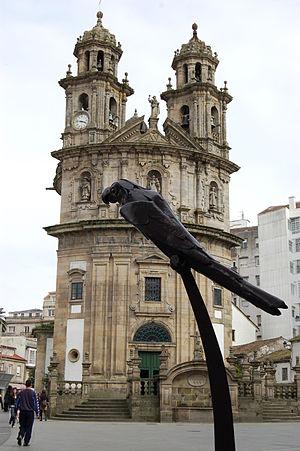
Une zone piétonne, zone piétonnière, zone pour piétons, plateau piétonnier d'une ville est un ensemble de rues et de ruelles où la circulation est réservée aux piétons et souvent également aux cyclistes.
Pontevedra est une ville qui se trouve dans le nord-ouest de l'Espagne et de la Péninsule Ibérique. Capitale de la province de Pontevedra ainsi que capitale de la région touristique des Rías Baixas ou Rías Bajas, la ville est située dans le sud-ouest de la communauté autonome de Galice. Elle est surnommée « la ville où le piéton est roi ».
La Galice est une communauté autonome avec un statut de nation historique, située à l'extrémité nord-ouest de l'Espagne. Elle est entourée par la principauté des Asturies, la Castille-et-León, le Portugal, l'océan Atlantique et la mer Cantabrique. Elle recouvre une superficie de 29 574 km² et sa population est estimée à 2 765 940 habitants en 2013.
Le perroquet Ravachol, perroquet célèbre, a vécu à Pontevedra, en Espagne, entre 1891 et 1913.